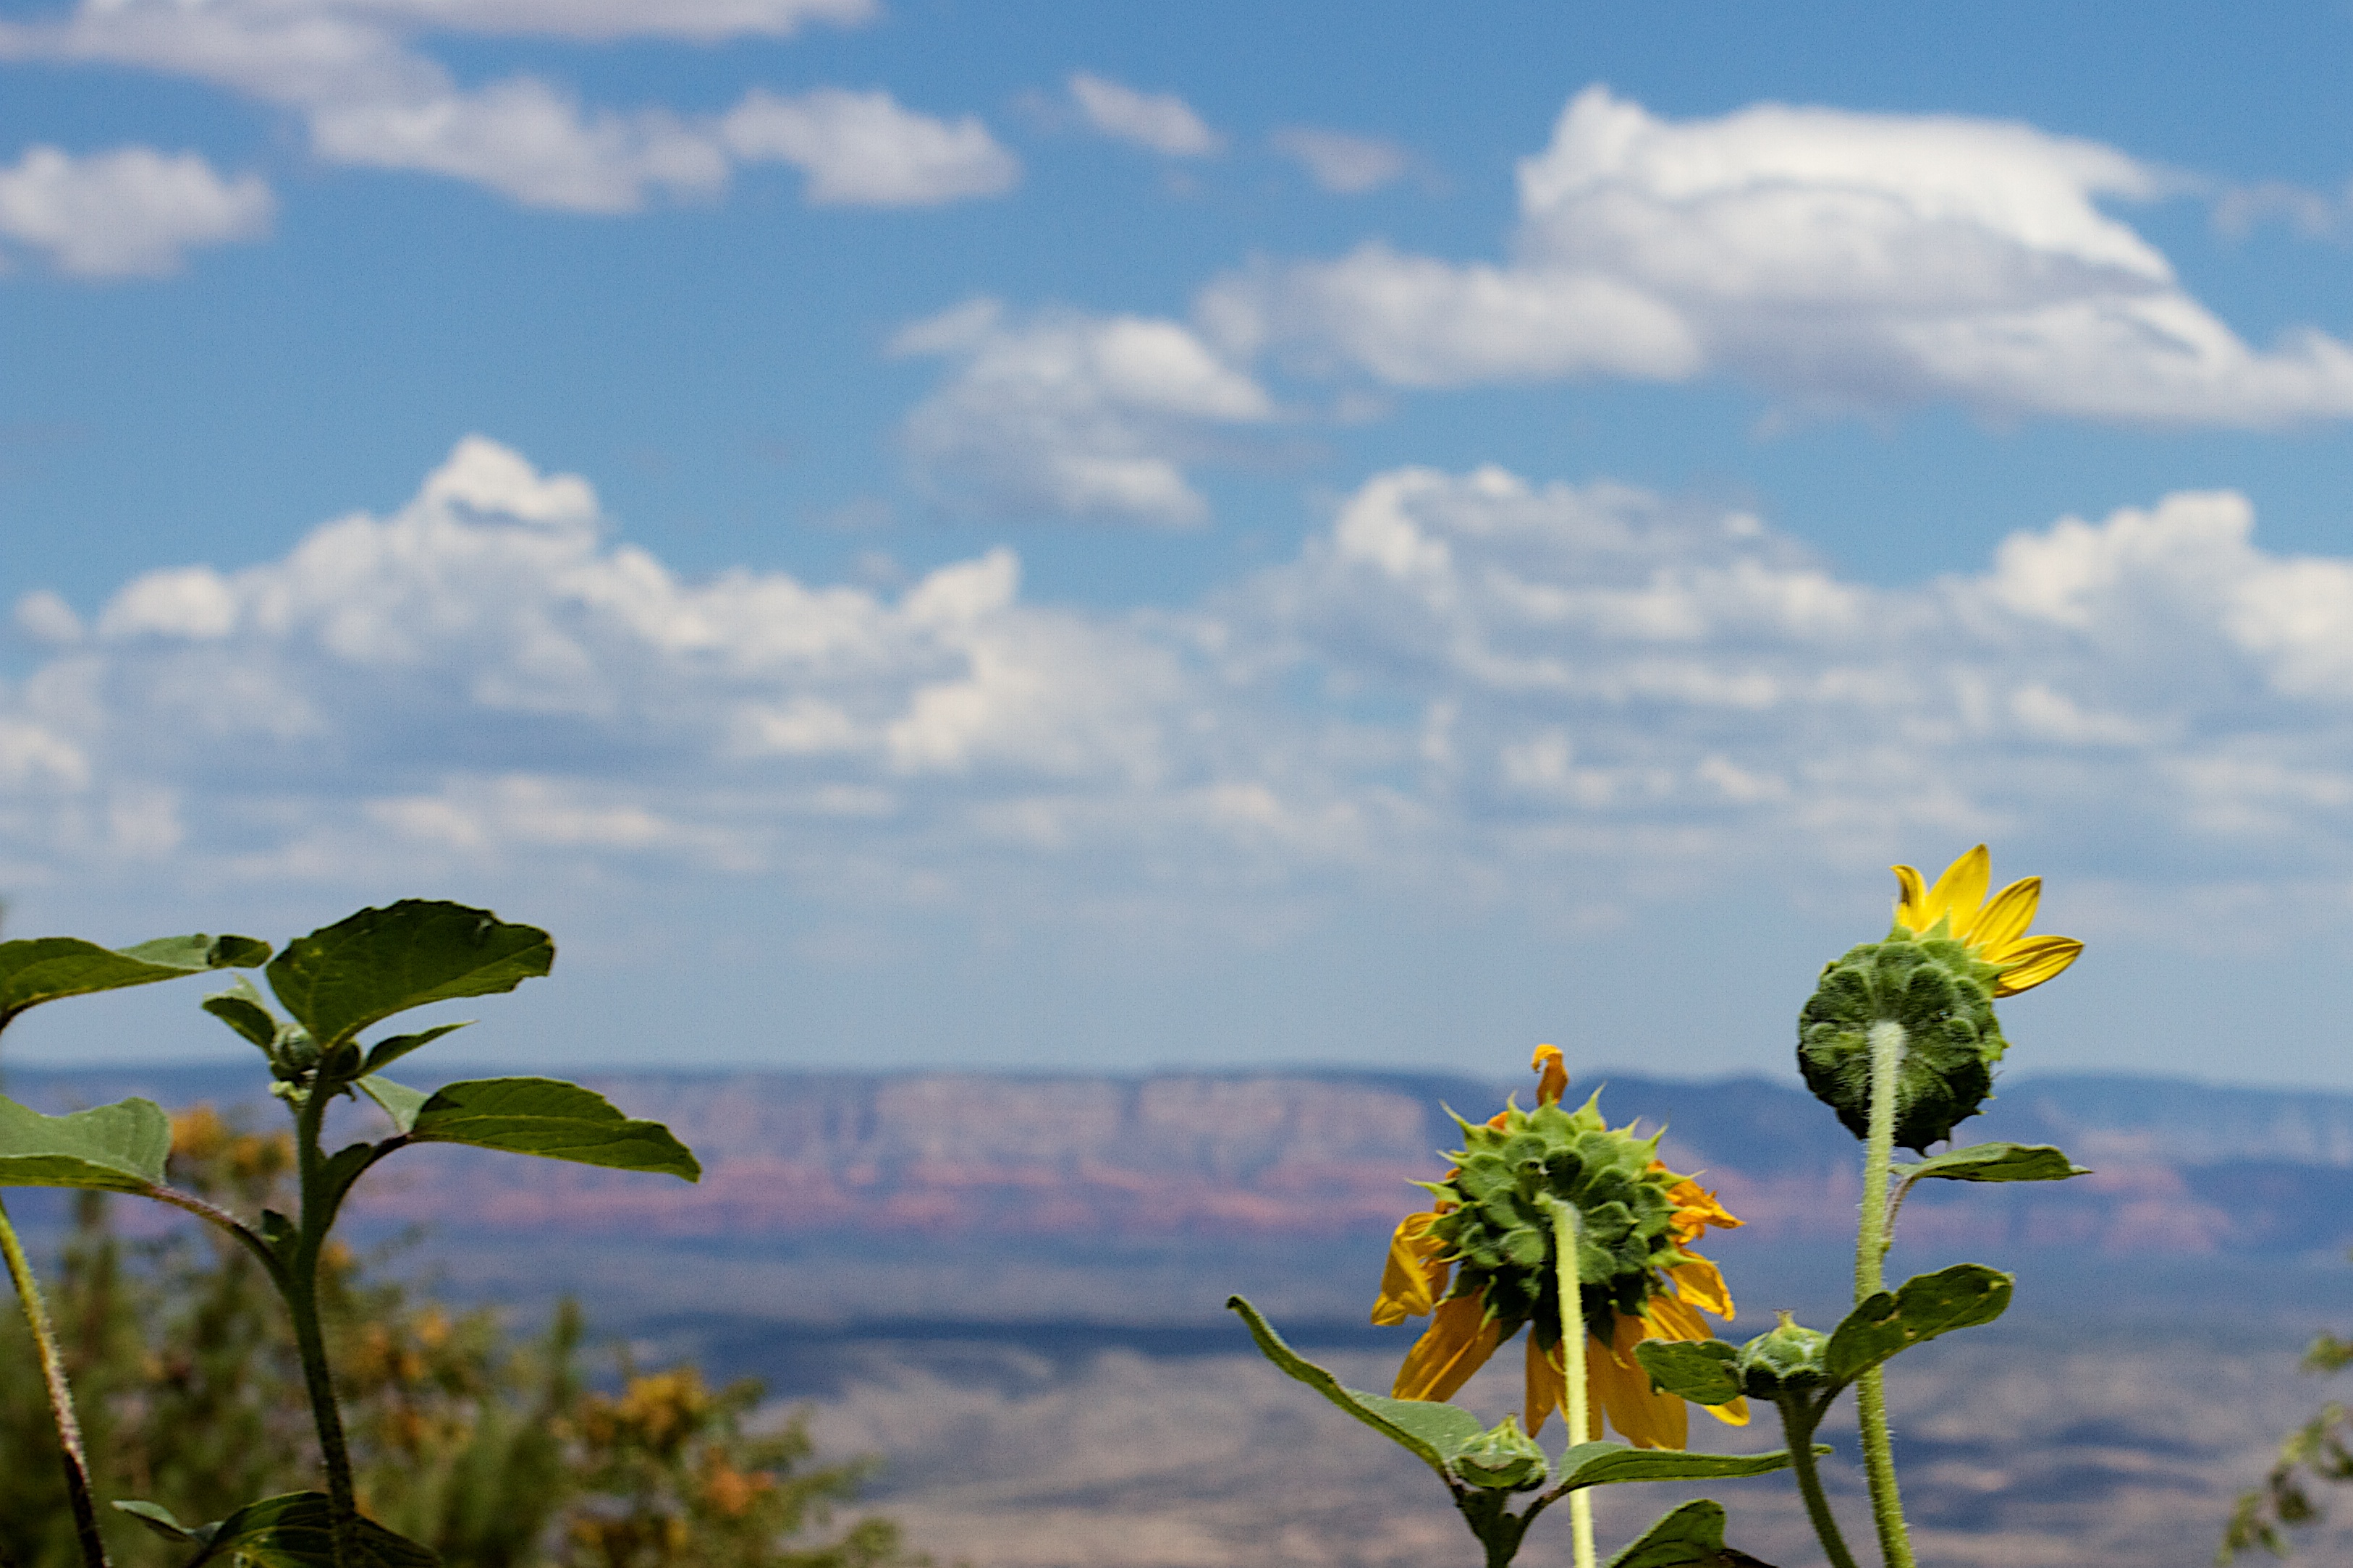
nature, horizon, blossom, cloud, plant, sky, field, meadow, prairie, sunlight, flower, green, flora, plain, sunflower, wildflower, grassland, 2014365, ecosystem, rural area, flowering plant, daisy family, land plant